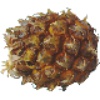
Label: Pineapple Mini 1